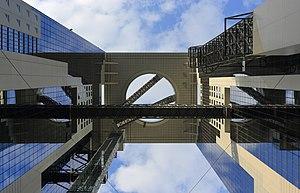
L'Umeda Sky Building est un gratte-ciel situé à Osaka au Japon achevé en 1993.